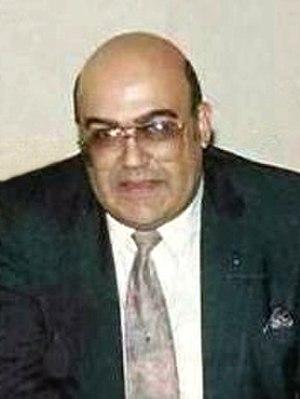
Gaafar Nimeiry et Farag Foda après la coup d'Etat de mai 1969
Faraj Fouda, également orthographié Farag Foda ou Farag Fawda, né le 20 août 1945 à Al-Zarqa et mort assassiné le 8 juin 1992 au Caire, est un écrivain, chroniqueur et militant des droits de l'homme égyptien.